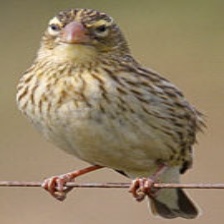
Species: FAN TAILED WIDOW
Scientific name: EUPLECTES AXILLARIS